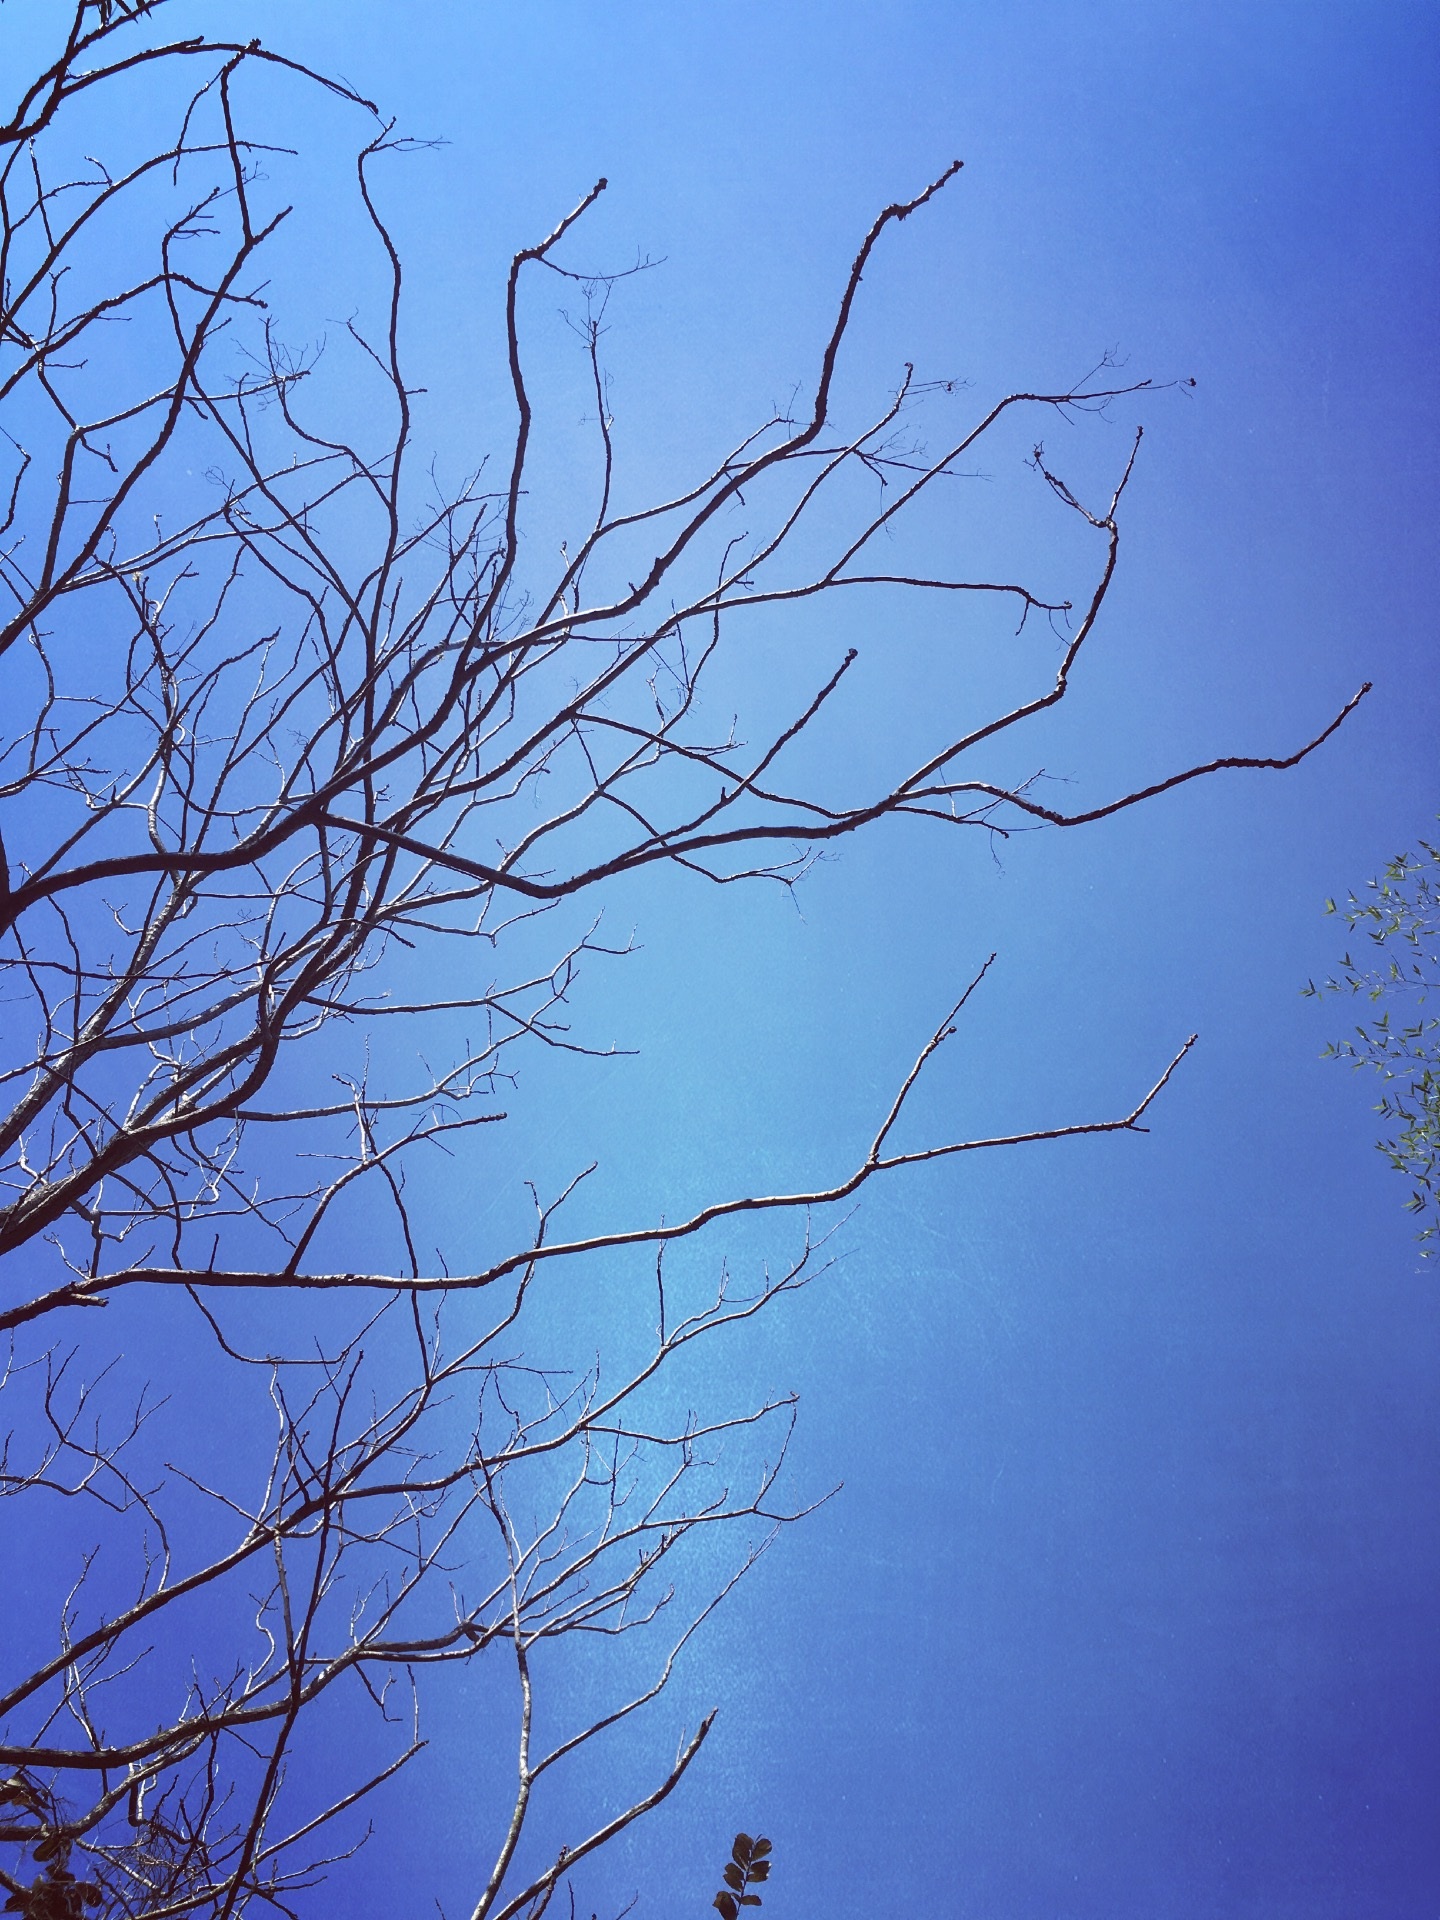
tree, branch, silhouette, sky, wind, line, blue, blue sky